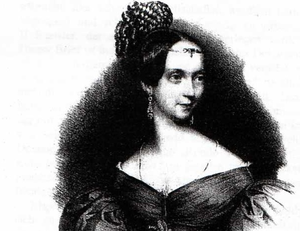
Delphine von Schauroth, née le 13 mars 1813 à Magdebourg et morte en 1887 à Munich, est une pianiste et compositrice allemande.